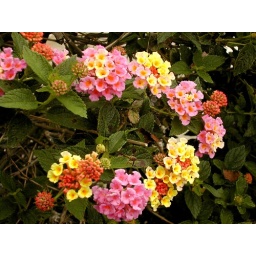
Some very small pink and yellow flowers in the garden.